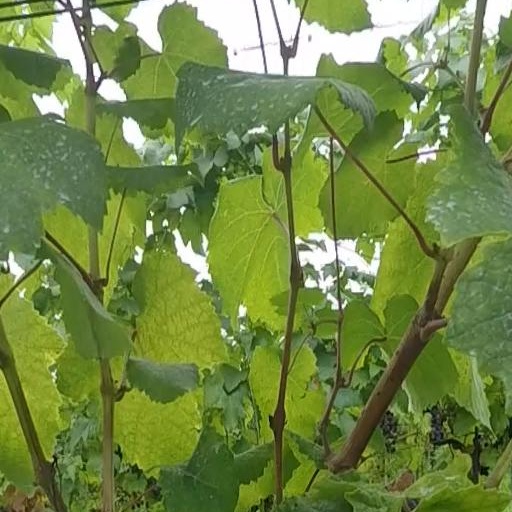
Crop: grape